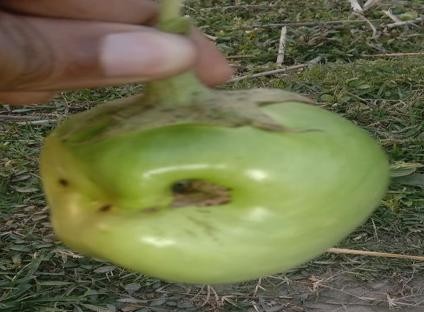
Label: Shoot and Fruit Borer